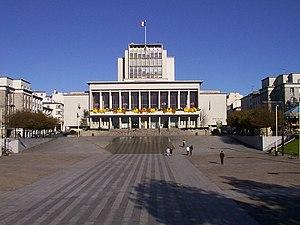
Hôtel de ville de Brest.
La place de la Liberté est l'une des places majeures de la ville de Brest, depuis la Reconstruction. Elle se situe entre la rue de Siam et la rue Jean-Jaurès, principales artères commerçantes du centre-ville. Surnommée Lib’ par les Brestois, elle est régulièrement le théâtre de diverses manifestations, telles que le marché de Noël. Cette place est un nœud entre différents moyens de transports en commun, bus et tramway en tête. On y trouve également l'entrée principale de l'hôtel de Ville, l'un des bâtiments totem de Brest et inauguré en 1961.
Brest /bʁɛst/ est une commune française, chef-lieu d’arrondissement du département du Finistère dans la région Bretagne. C'est un port important, deuxième port militaire en France après Toulon, situé à l'extrémité ouest de la Bretagne.